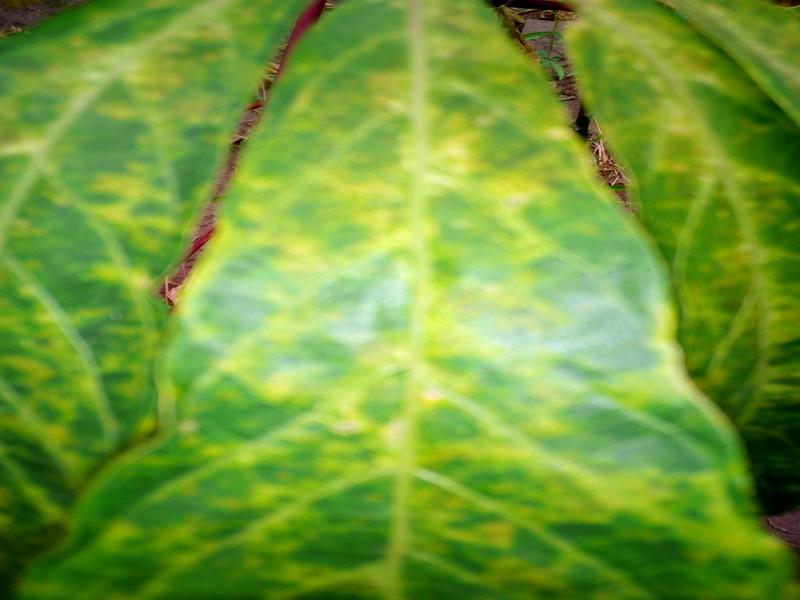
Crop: cassava
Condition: mosaic_disease